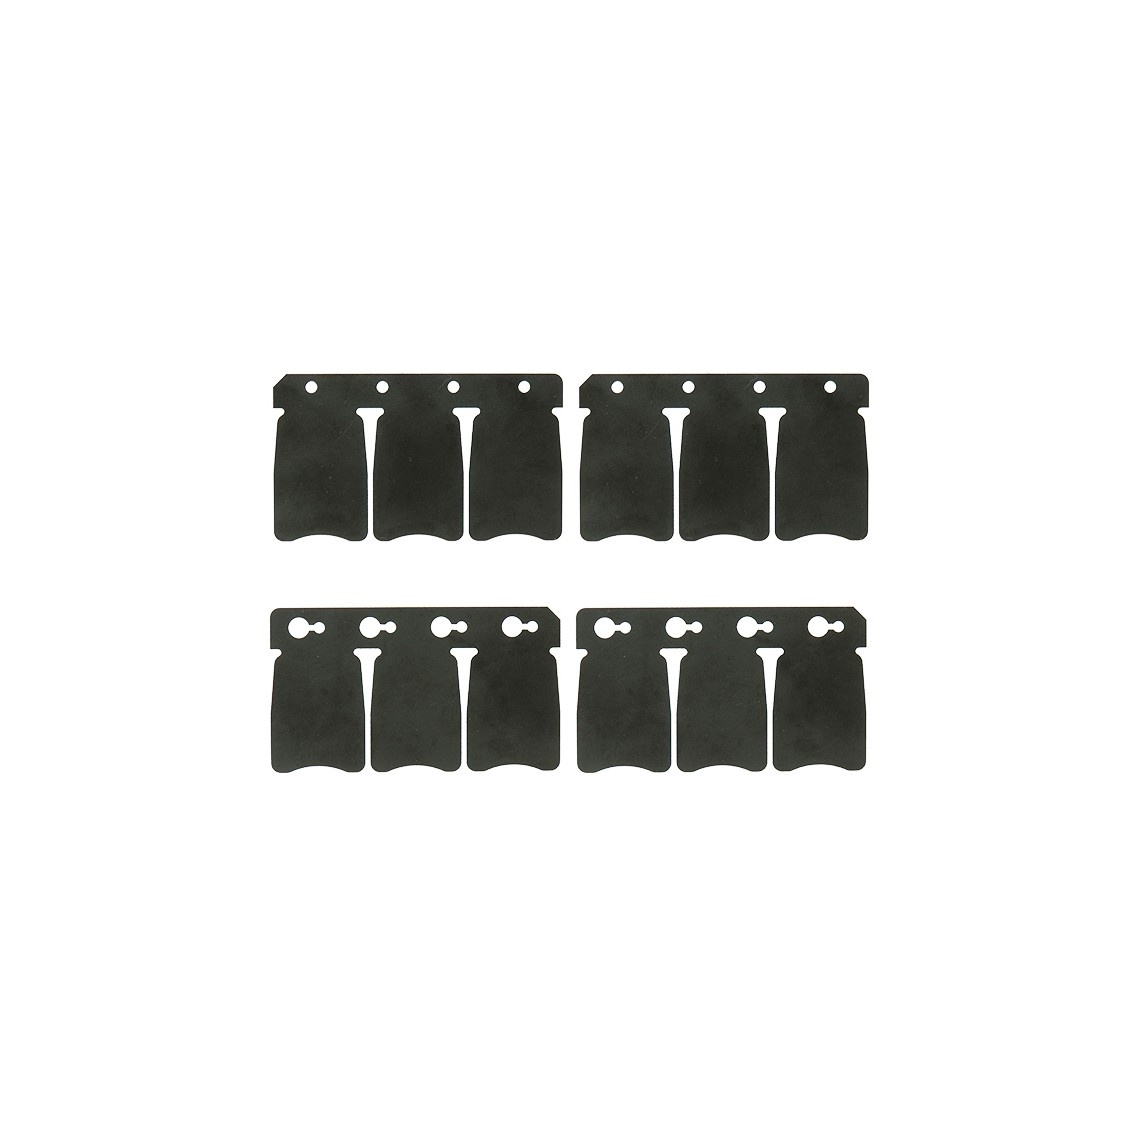
SP1 REED VALVE REBUILD KIT - 59-90154
ORDER 1 PER CYLINDER
Brand: Sp1
Category: Arts & Entertainment > Hobbies & Creative Arts > Musical Instrument & Orchestra Accessories > Woodwind Instrument Accessories > Clarinet Accessories > Clarinet Parts > Clarinet Small Parts